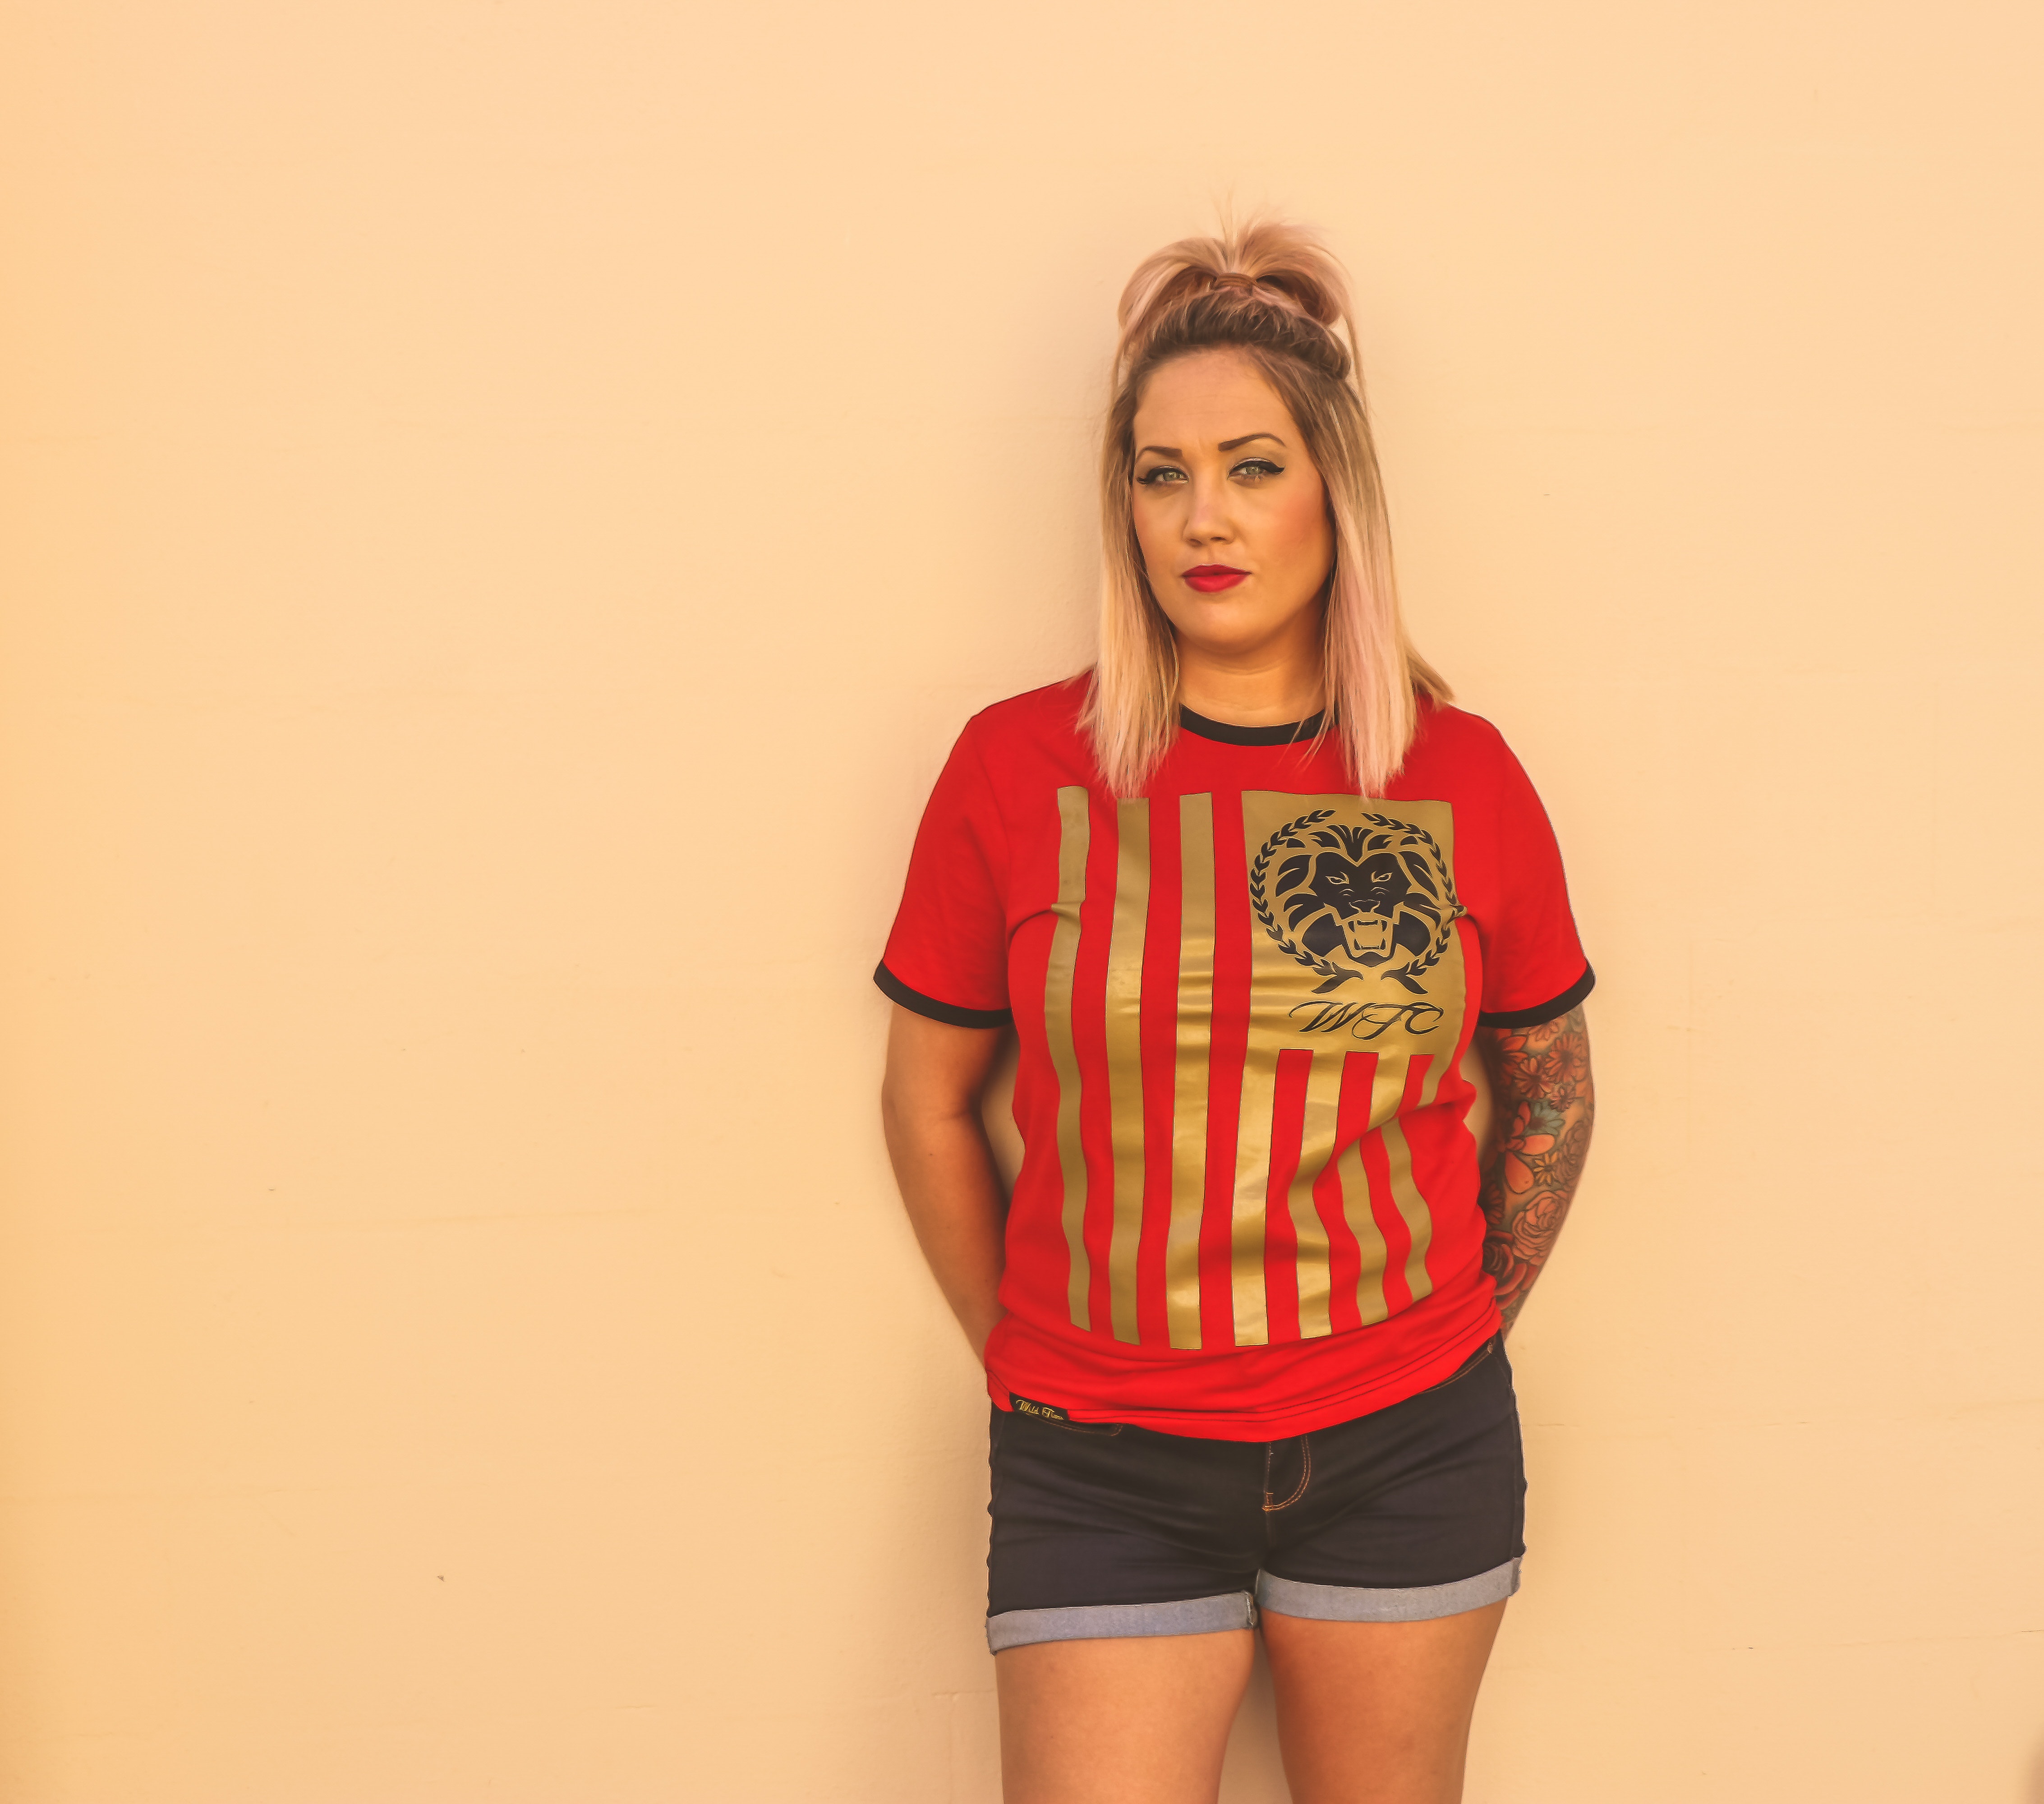
clothing, t shirt, red, shoulder, orange, fashion, yellow, standing, shorts, arm, joint, pink, waist, neck, photo shoot, sleeve, top, cool, thigh, leg, mouth, outerwear, peach, muscle, finger, long hair, knee, model, style